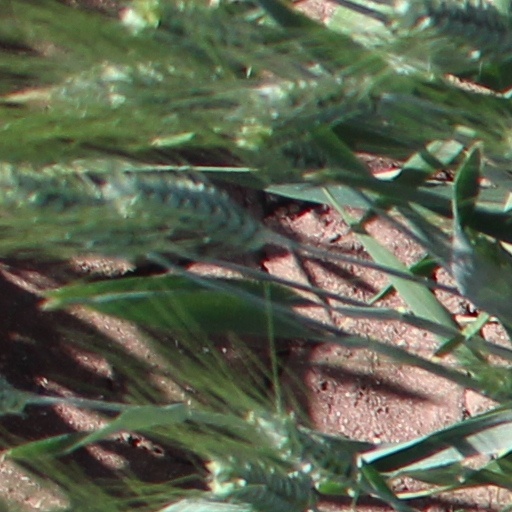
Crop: wheat